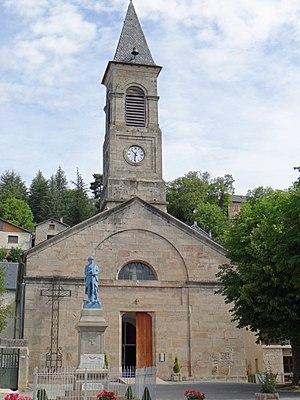
Lanuéjols - Église Saint-Laurent - Façade et monument aux morts
Lanuéjols est une commune française située dans le département du Gard, en région Occitanie.